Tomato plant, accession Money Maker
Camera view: tilt-top (135 deg); turntable rotation: 180 degrees
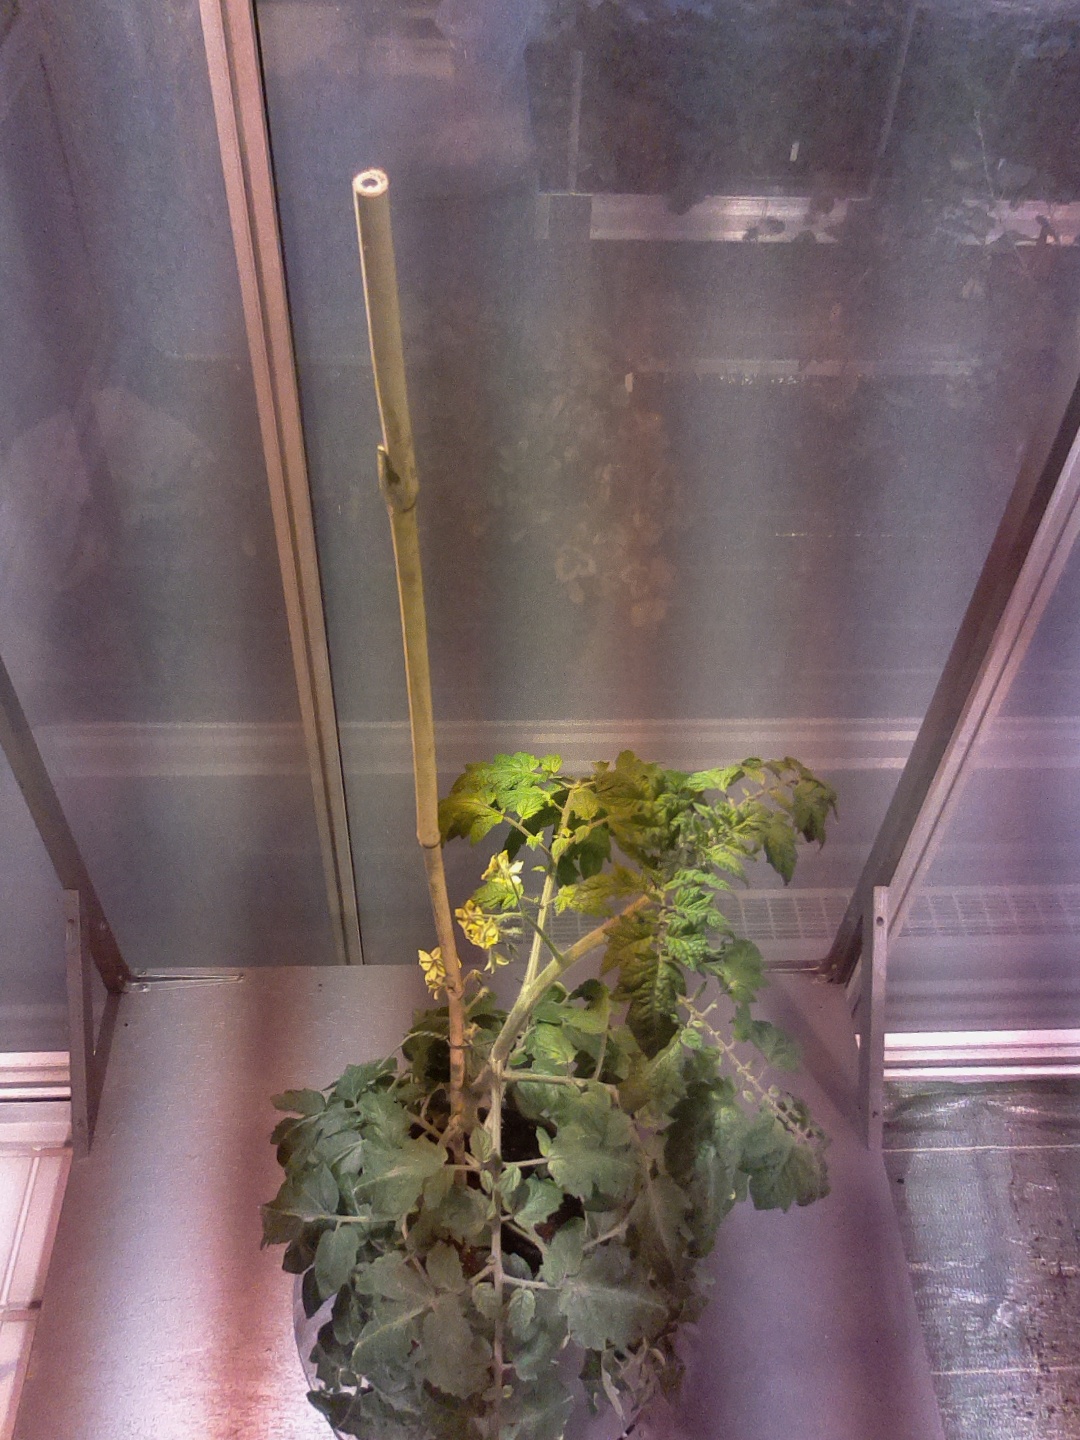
BBCH growth stage 66: Full flowering, 60%-70% of flowers open, more petals falling